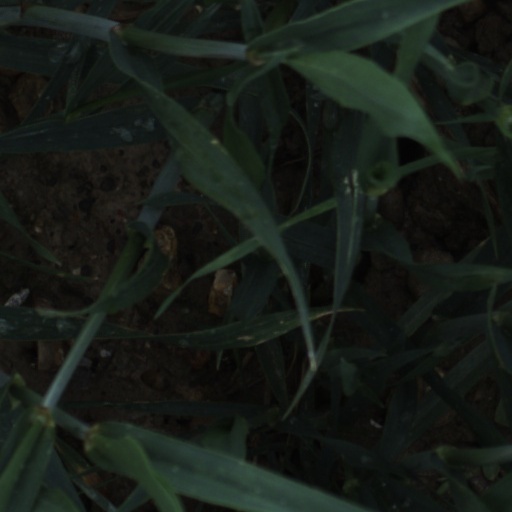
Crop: wheat